Sawfish

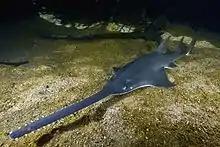
A largetooth sawfish in Northern Australia, which is the only remaining stronghold for four of the five species.

Sawfish are popular in public aquariums, but require very large tanks. In a review of 10 North American and European public aquariums that kept sawfish, their tanks were all very large and ranged from about . Individuals in public aquariums often function as "ambassadors" for sawfish and their conservation plight. In captivity they are quite robust, appear to grow faster than their wild counterparts (perhaps due to consistent access to food). Some individuals have lived for decades, but breeding them has proven difficult. In 2012, four smalltooth sawfish pups were born at Atlantis Paradise Island in the Bahamas and, in 2023, another three were born at SeaWorld Orlando in Florida; these remain the only times a member of this family has been successfully bred in captivity. Unsuccessful breeding attempts had taken place earlier at the same facility, including a miscarriage in 2003. Nevertheless, it is hoped that this success may be the first step in a captive breeding program for the threatened sawfish. It is speculated that seasonal variations in water temperature, salinity and photoperiod are necessary to encourage breeding. Artificial insemination, as already practiced with a few captive sharks, is also being considered. Tracking studies indicate that if sawfish are released to the wild after spending a period in captivity (for example, if they outgrow their exhibit), they rapidly adopt a movement pattern similar to that of fully wild sawfish.